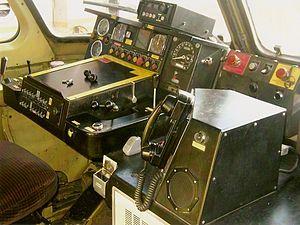
Le pupitre de conduite d'une rame RTG SNCF.
Les rames à turbine à gaz, connues sous le nom de RTG ou encore de turbotrains, ont été étudiées et conçues au début des années 1970 par la SNCF pour faire suite aux éléments à turbine à gaz. Contrairement aux ETG, les RTG étaient équipées de deux motrices propulsées par turbines à gaz, encadrant trois remorques.